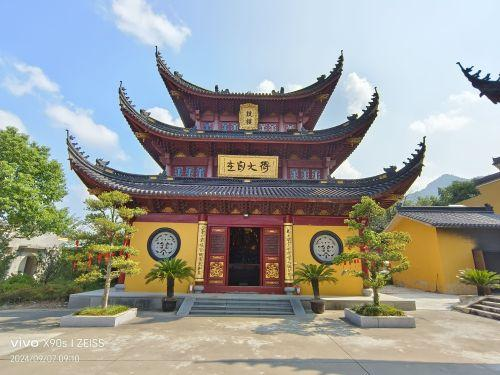
地标名称：月堂禅寺
所在城市：宁波市·鄞州区